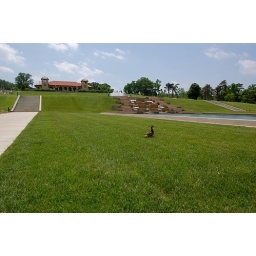
A duck walking across the lawn in front of the 1904 World's Fair Pavilion in Forest Park.